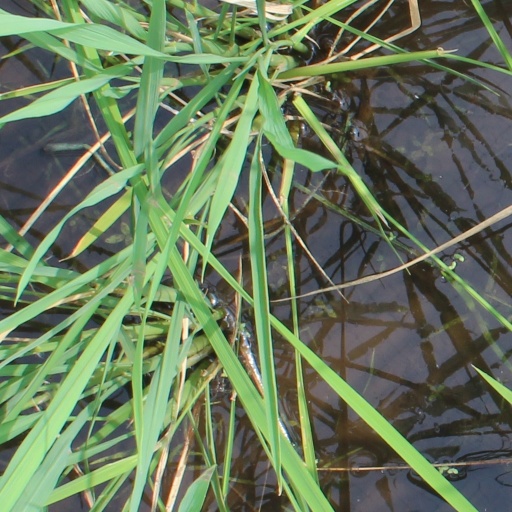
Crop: rice